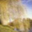
Label: willow_tree